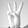
ASL letter: W